Ana María Sánchez Vargas de Ríos

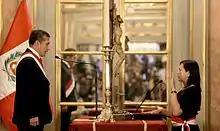
Ana María Sánchez, swearing in before President Ollanta Humala as Foreign Minister of the Republic of Peru

On 2 April 2015, she was sworn in as Minister of Foreign Affairs, joining the Council of Ministers chaired by Pedro Cateriano, the seventh of the government of President Ollanta Humala. The ceremony was held in the Golden Hall of the Government Palace. With her appointment she became the first woman in the diplomatic corps of Peru to be appointed Foreign Minister (her predecessor, Eda Rivas, was not a career diplomat). A day earlier, she had been named ambassador of Peru to France, a designation that was superseded as she assumed her new responsibility.